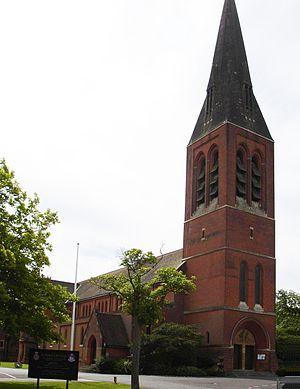
Vue de la cathédrale d'Aldershot
La Cathédrale Saint-Michel et Saint-George d'Aldershot est la cathédrale catholique de l'évêché des Forces armées. Elle est située à Aldershot, en Angleterre. L'église a été conçue en 1892 par deux ingénieurs militaires et, parce que le bâtiment était prévu au départ pour être la principale église anglicane pour les aumôneries de l'armée britannique, la pierre a été posée par la reine Victoria. La truelle, utilisée dans la cérémonie, est exposée sous le portique de l'ouest de la cathédrale. Toutefois, l'église a fini par devenir le siège de l'évêché catholique des Forces armées.